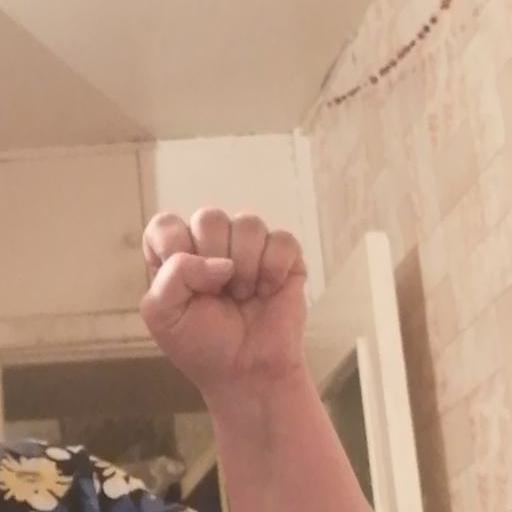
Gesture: fist